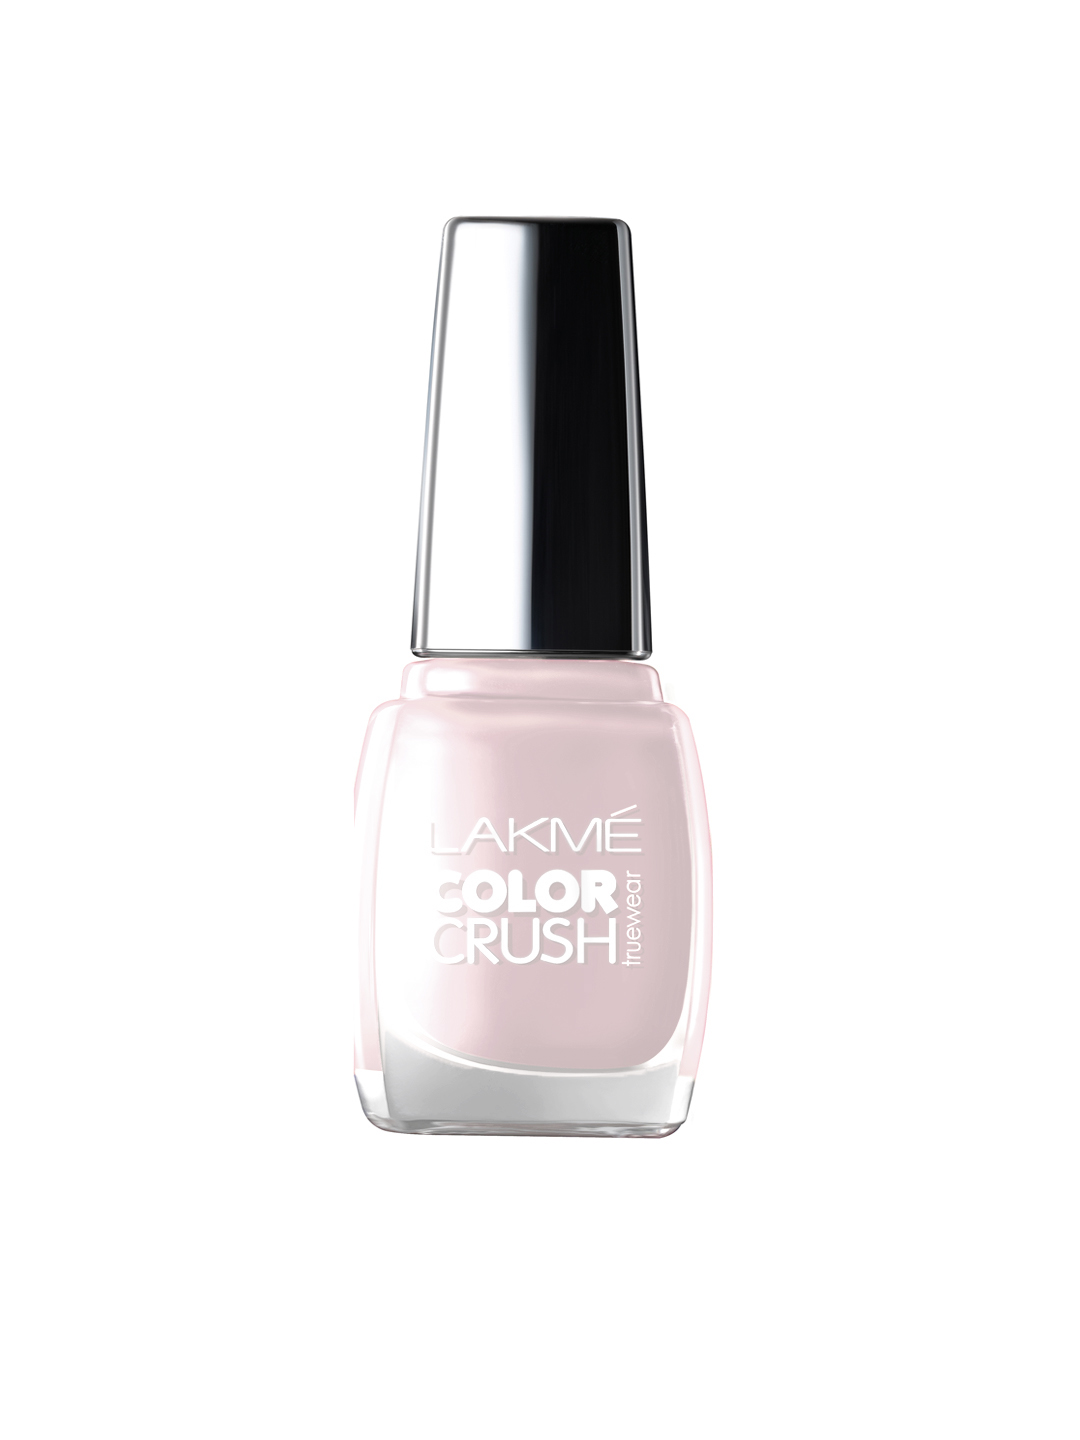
Lakme Truewear Color Crush Nail Polish 09
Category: Personal Care / Nails / Nail Polish
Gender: Women
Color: White
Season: Spring 2017
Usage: Casual